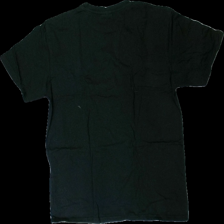
View: back
Type: T-shirt
Category: Men
Brand: Not in the list
Brand text on label: slazenger
Colors: Black, White
Material: 100% cotton
Pattern: Logo print
Cut: Regular
Size: XL
Season: All
Damage location: top center
Damage 2 location: middle left
Damage 3 location: middle right
Price range: <50
Recommended usage: Export
Description: svart t-shirt med logga fram, mycket hårig
Comment: hårig